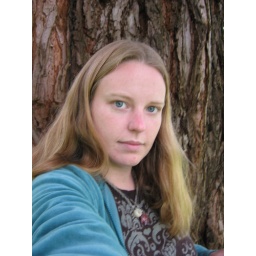
me and a tree (i was underneath a hideout of pine and it smelled awesome. i love trees.)